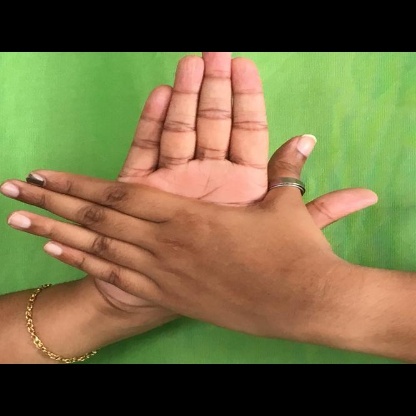
Mudra: Chakra